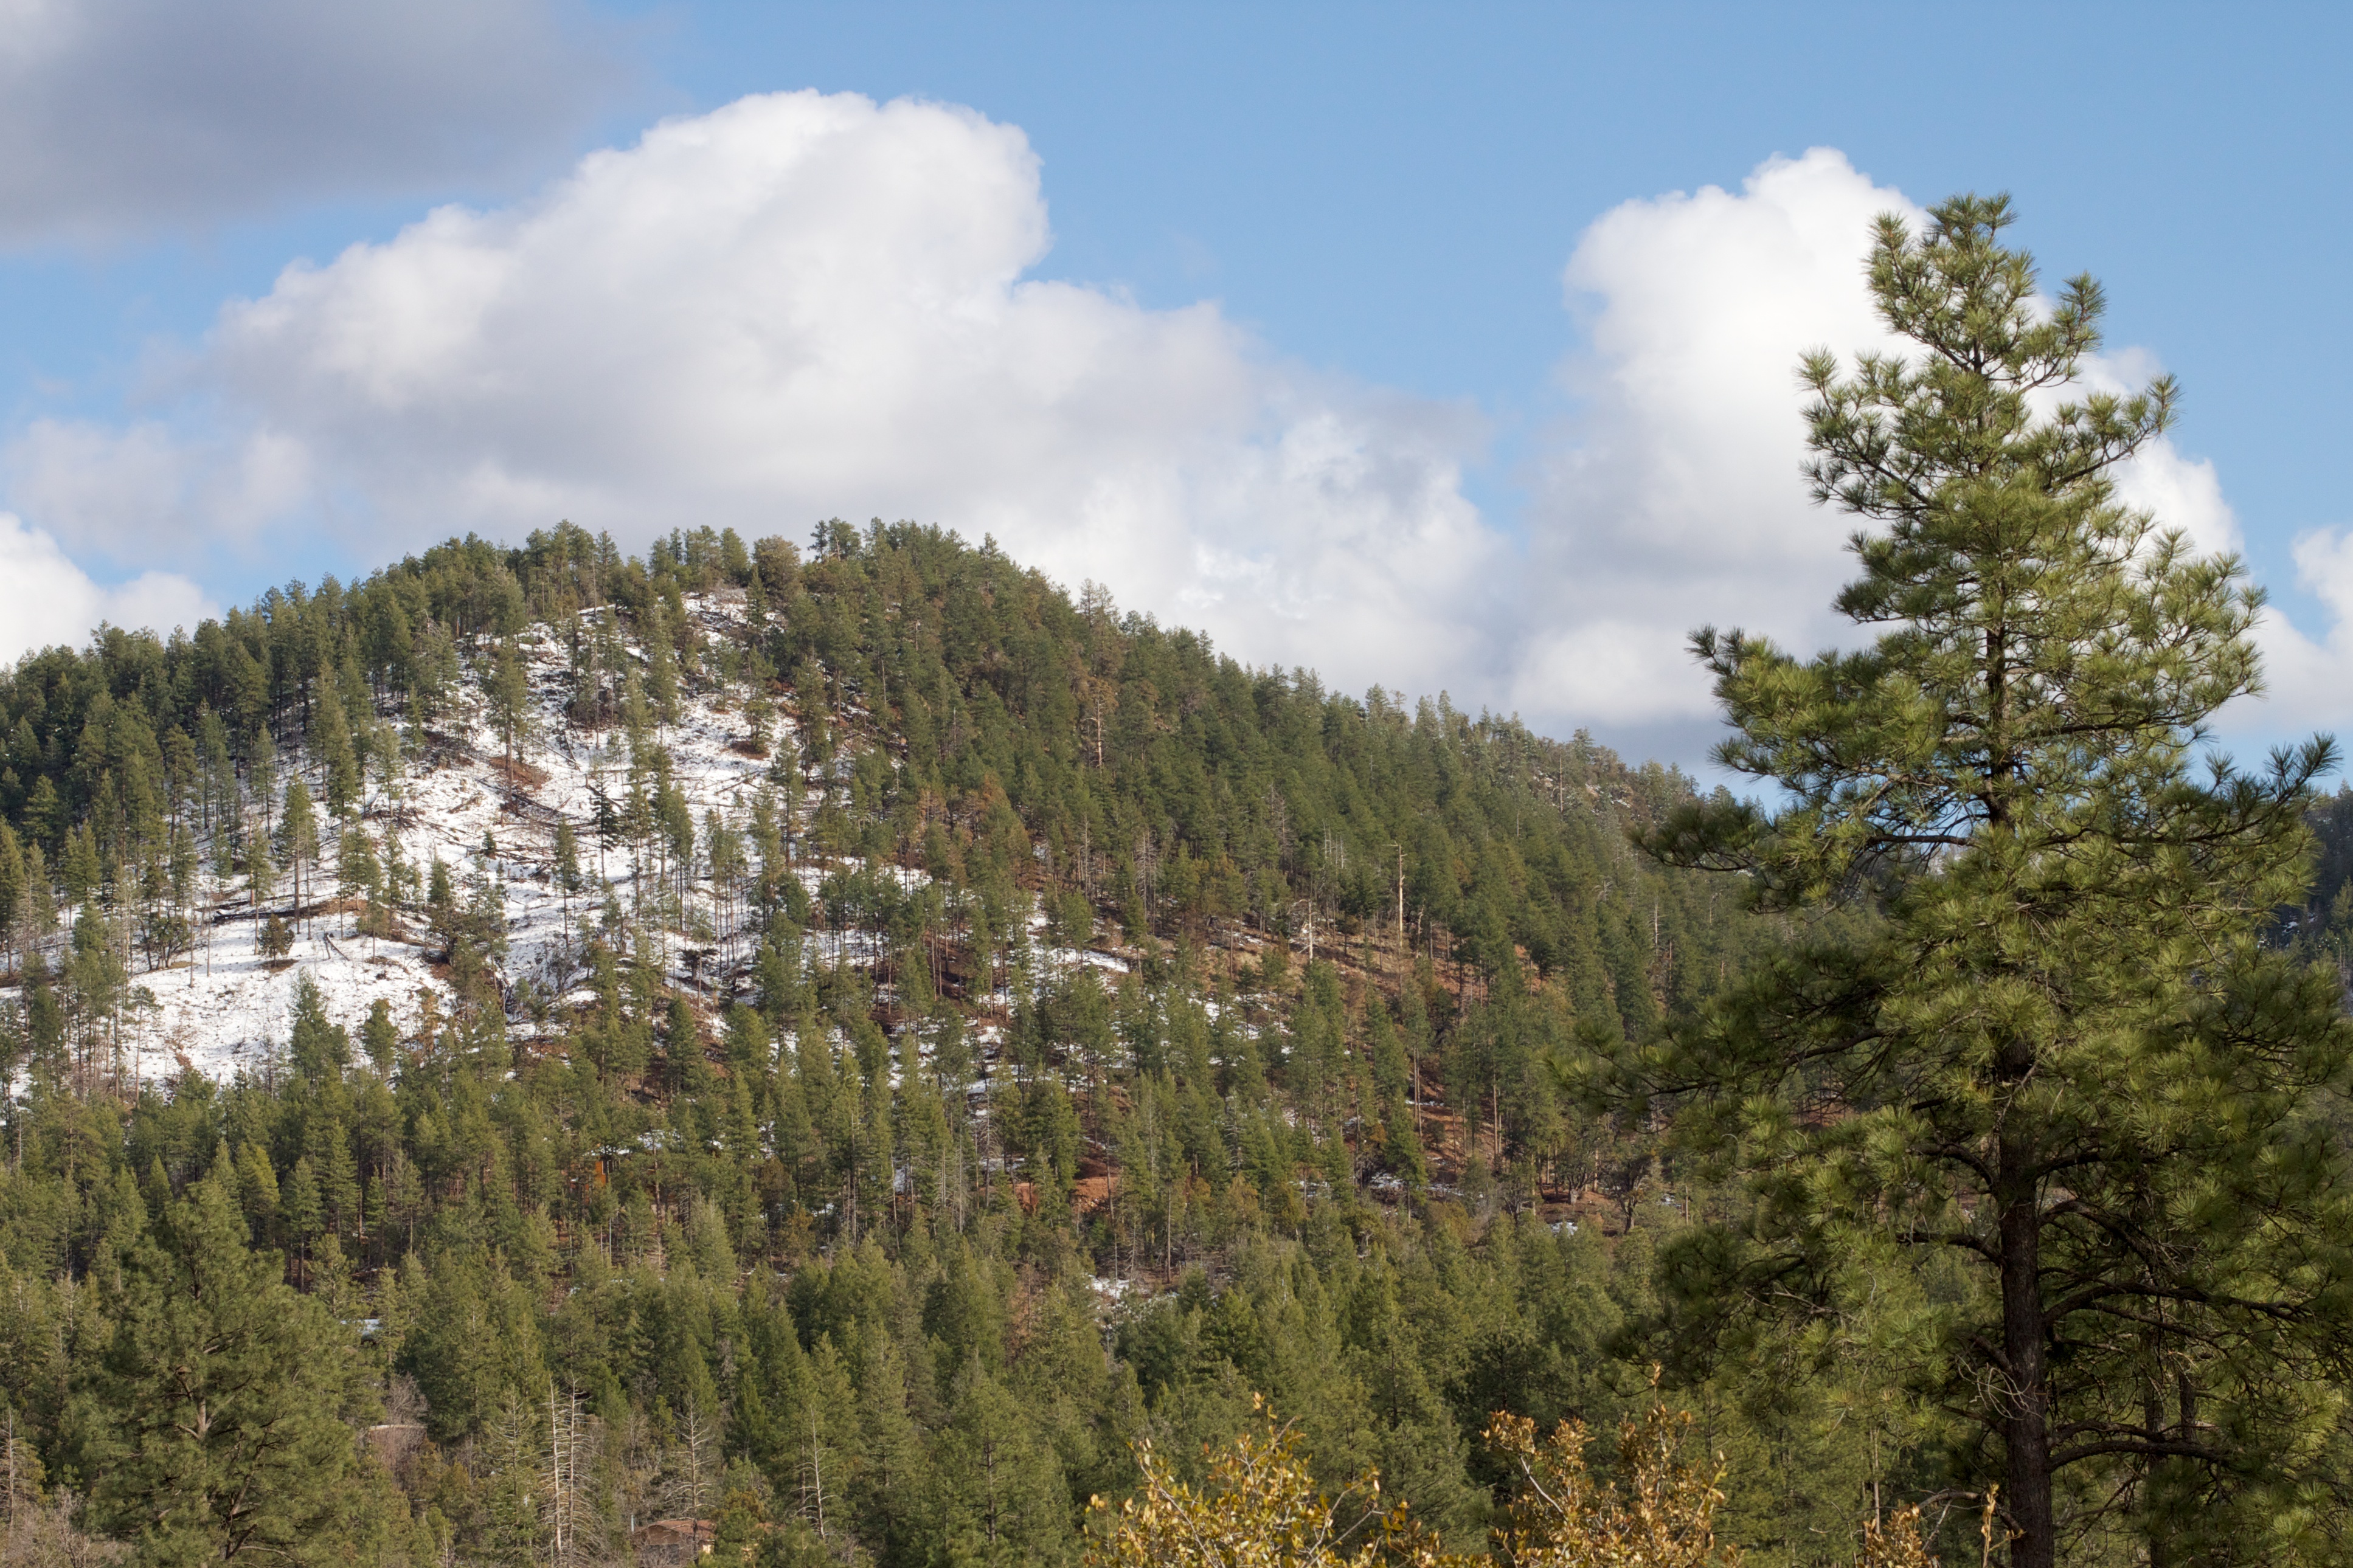
tree, forest, wilderness, mountain, plant, trail, meadow, hill, mountain range, fir, ridge, conifer, spruce, plateau, woodland, habitat, larch, ecosystem, biome, natural environment, geographical feature, woody plant, mountainous landforms, temperate broadleaf and mixed forest, temperate coniferous forest, land plant